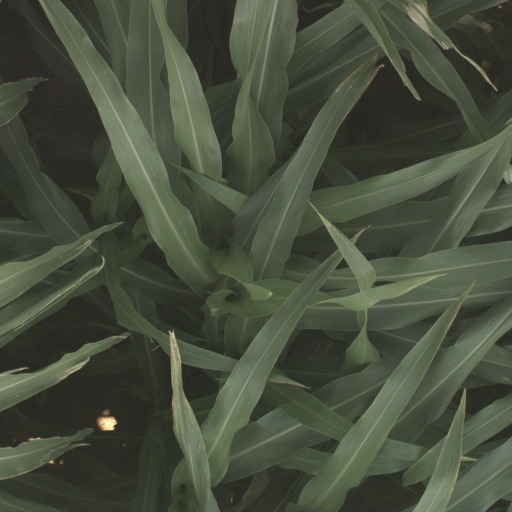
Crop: sorghum